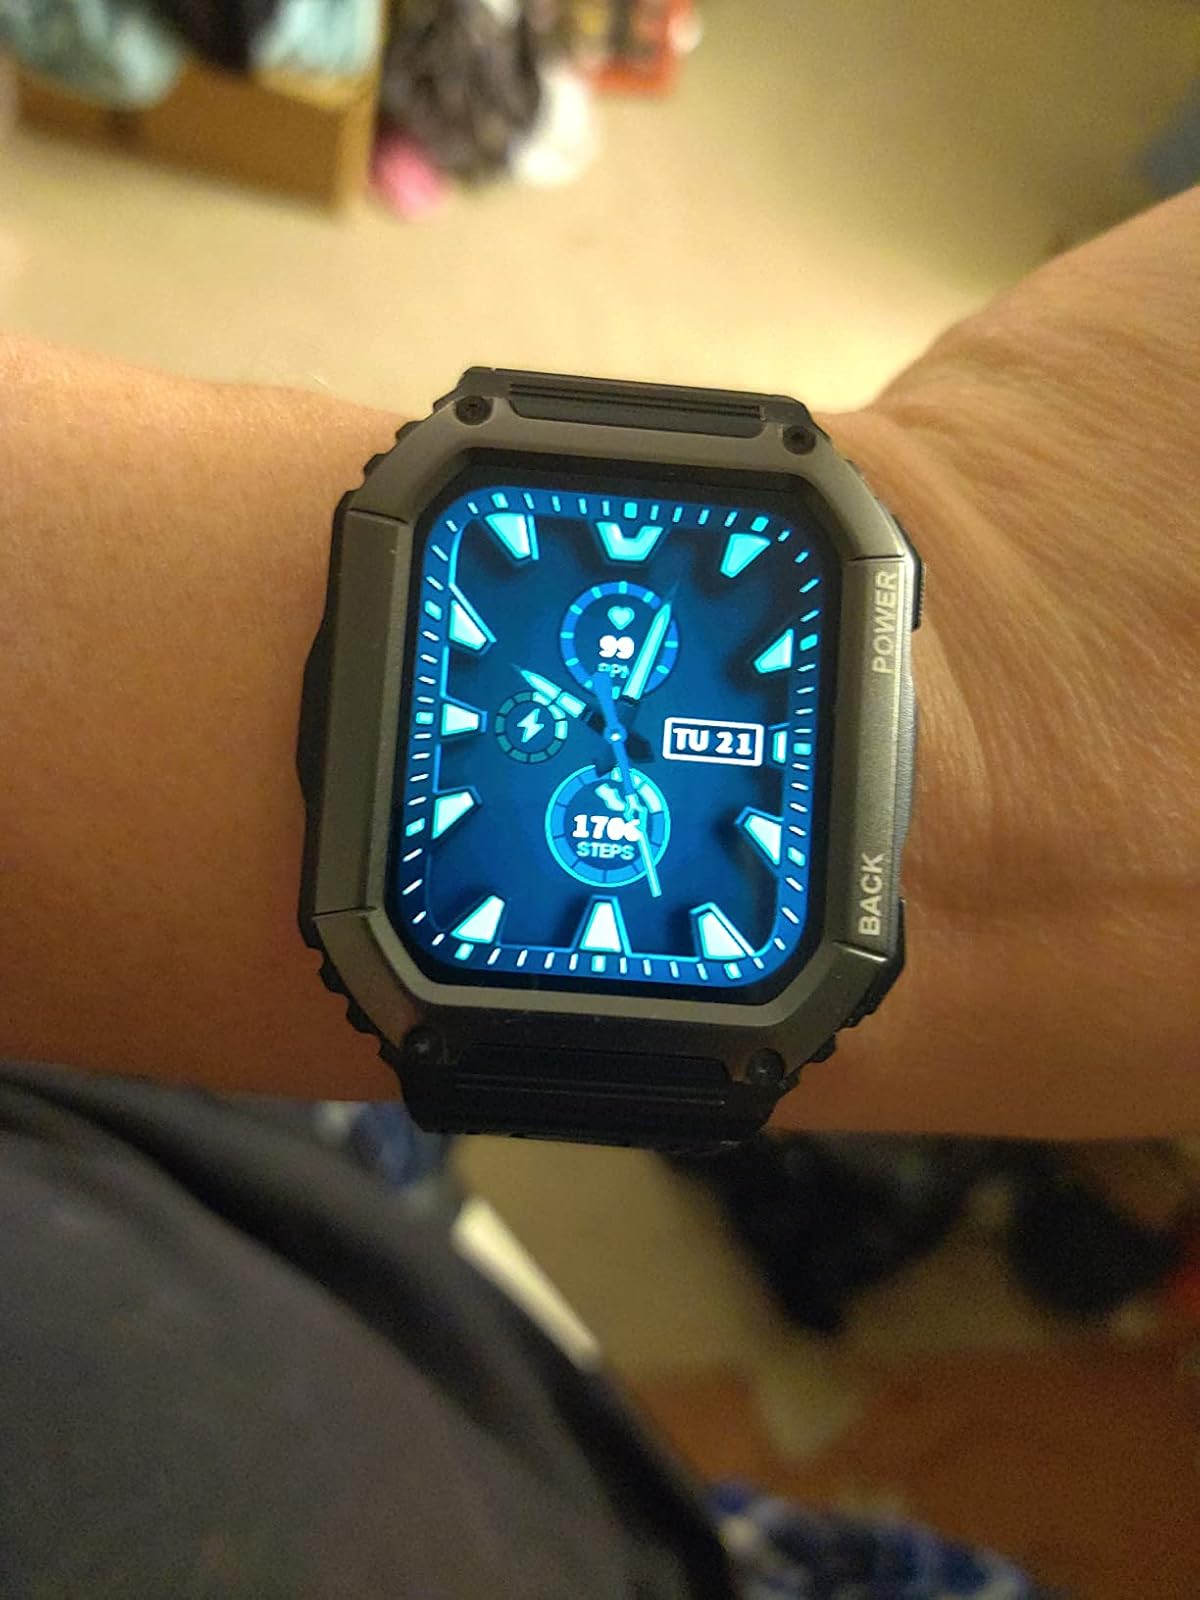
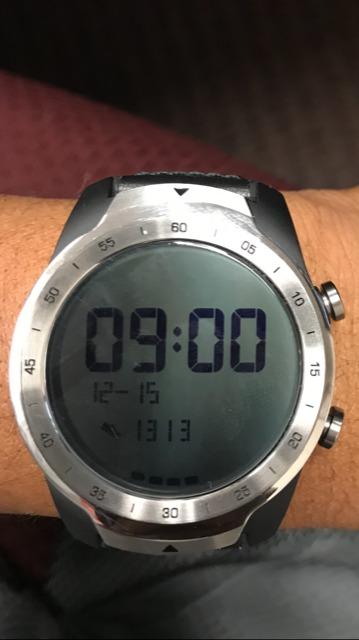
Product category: smartwatch
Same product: no